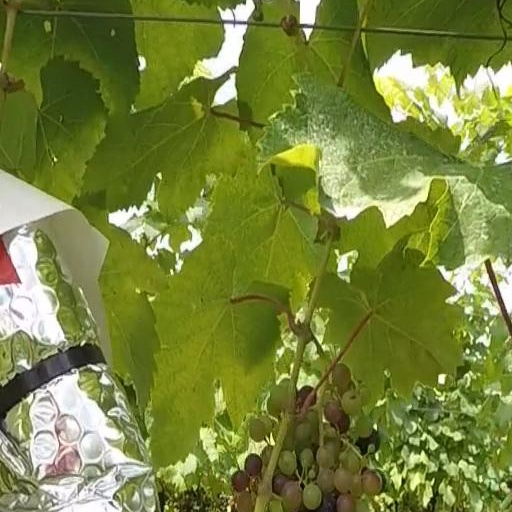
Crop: grape